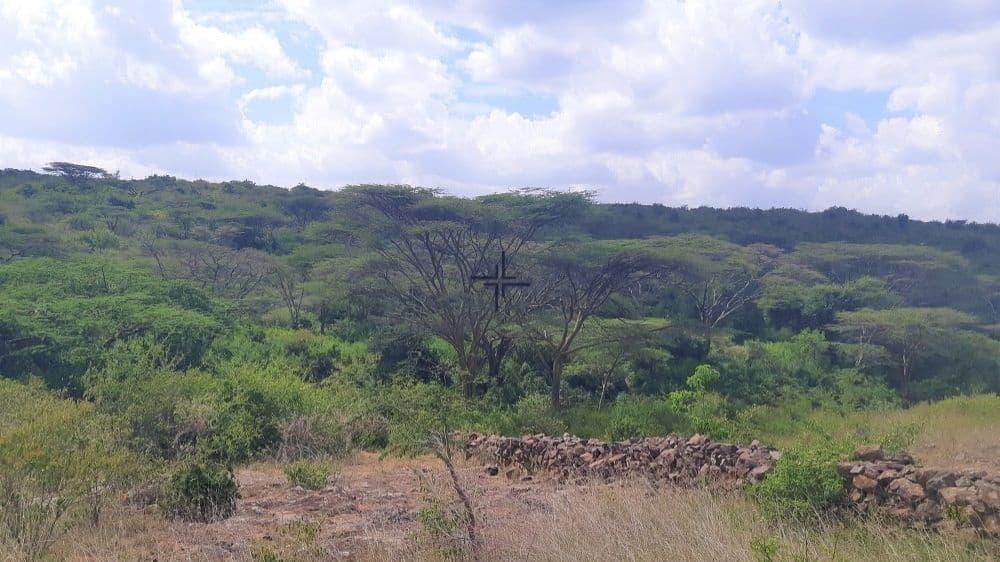
Eneo la kijiografia lililozungukwa na uoto wa asili unaojumuisha nyasi pamoja na miti iliyokuwa na kustawi vizuri na kunawili iliyokuwa na rangi ya kijani kibichi, anga linalodhihiri juu ya eneo hilo vyote hivyo vikizidi kulifanya eneo hilo kuwa na muonekano wa kipekee.